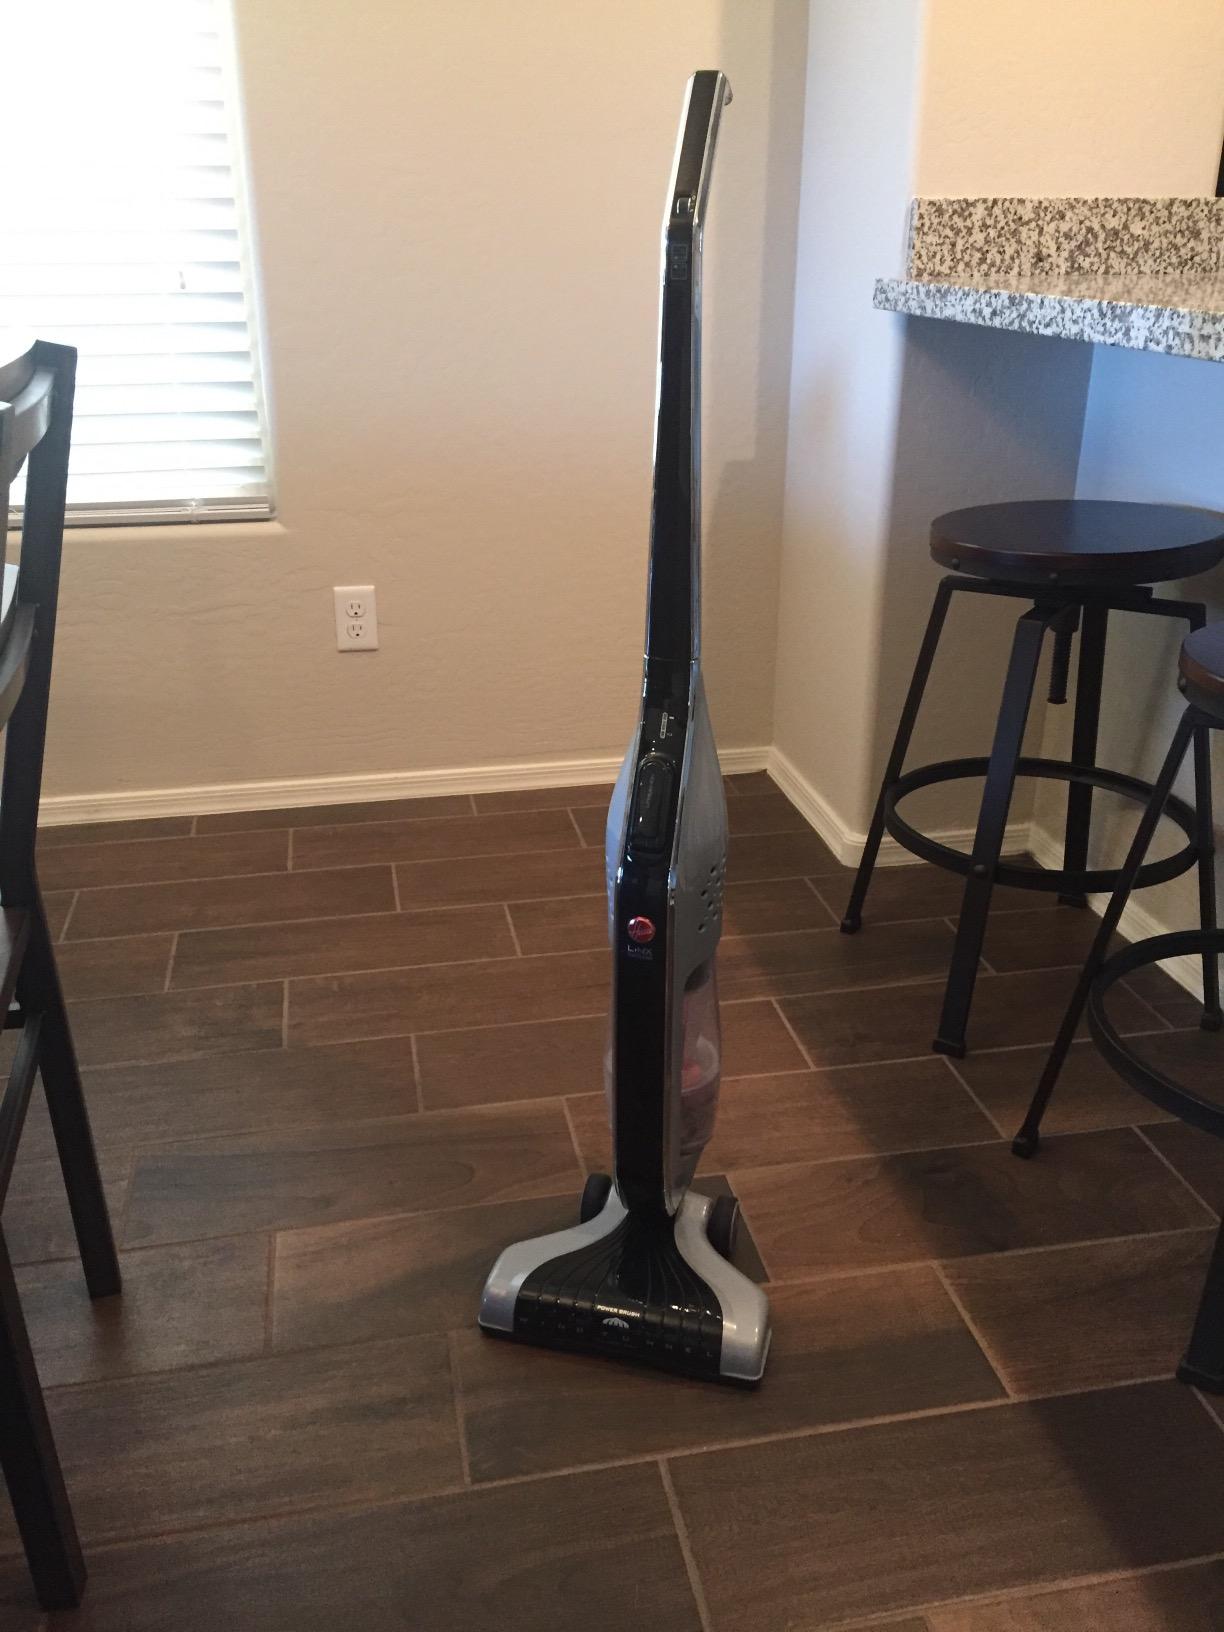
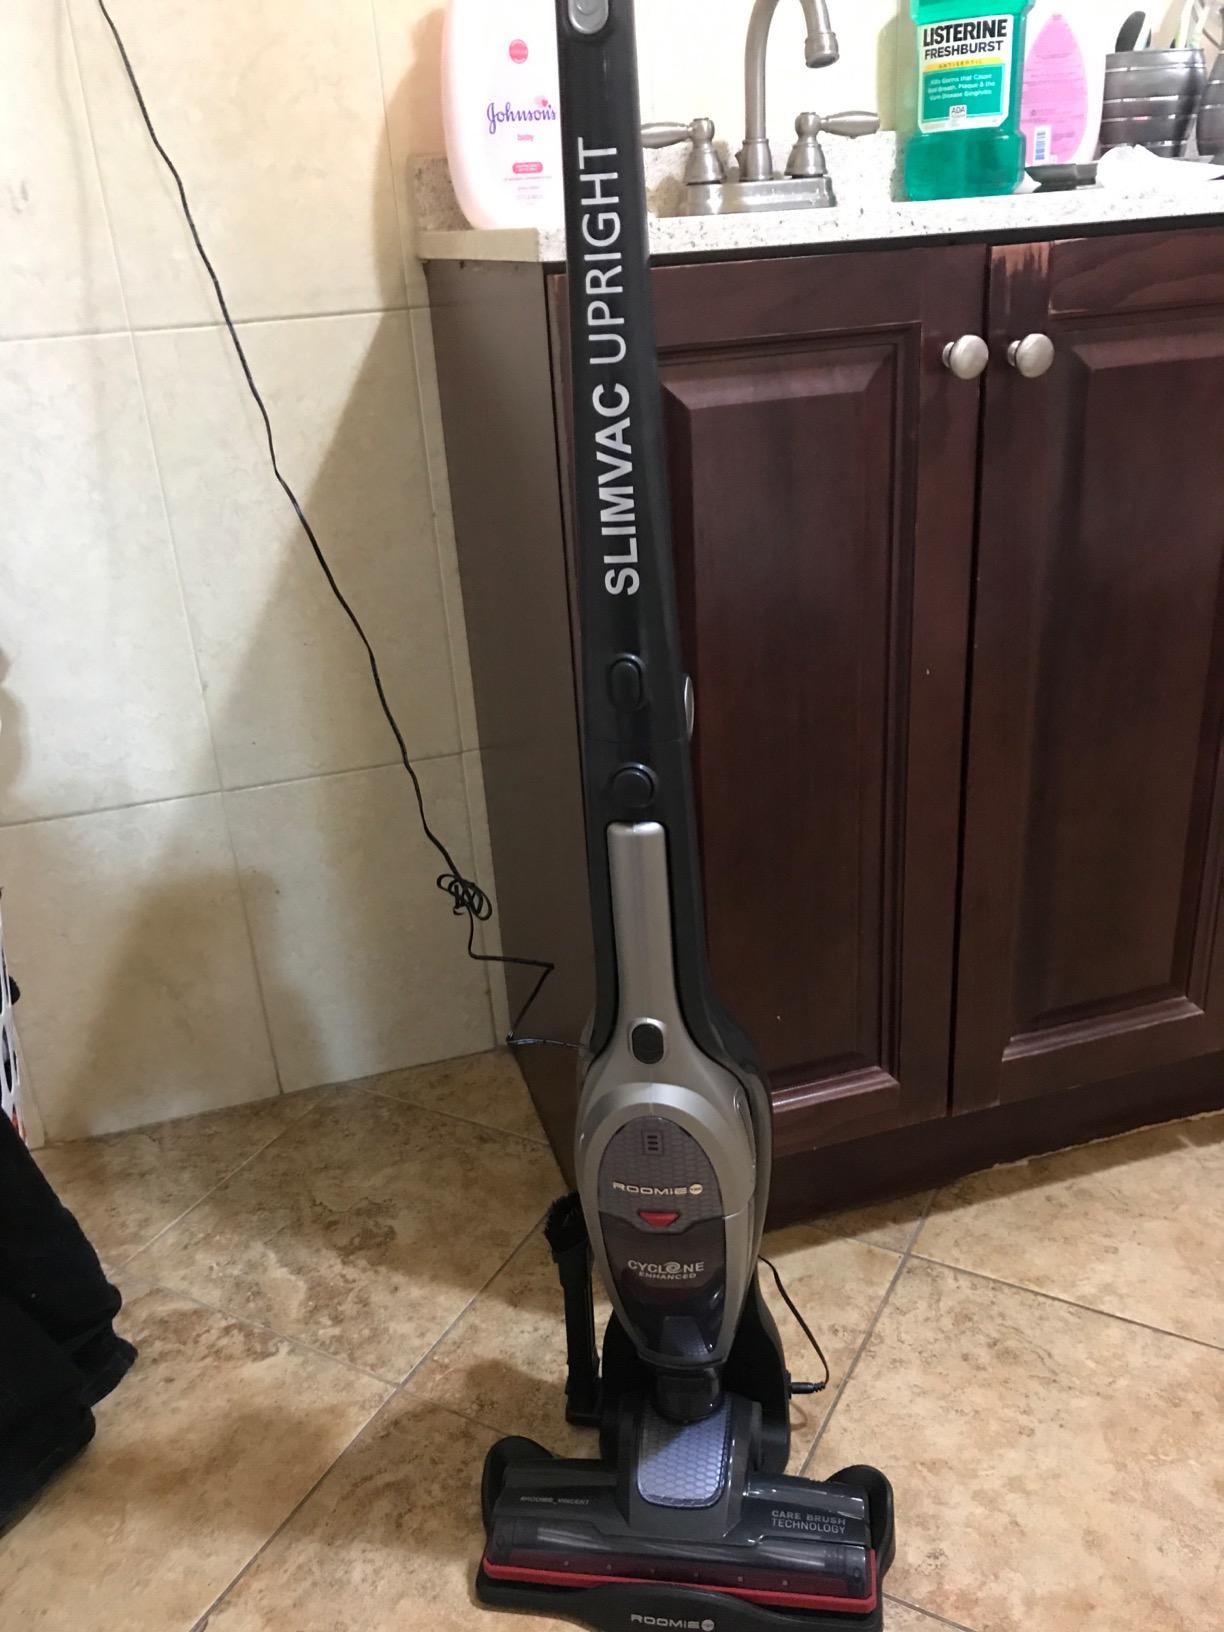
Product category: items_vacuum
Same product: no